Orsini family

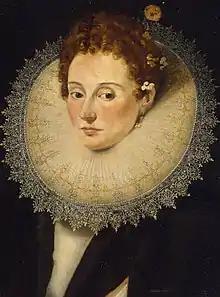
Gerolama Orsini, Pier Luigi's wife.

The most outstanding member of the Pitigliano line was Niccolò, one of the major condottiere of the time. His son Ludovico (died January 27, 1534) and his nephew Enrico (died 1528) participated in the Italian Wars at the service of both France and Spain, often changing side with the typical ease of the Italian military leaders of the time. Two of Ludovico's daughters married relevant figures: Geronima to Pier Luigi Farnese, illegitimate son of Pope Paul III and Marzia to Gian Giacomo Medici of Marignano, an important general of the Spanish army.